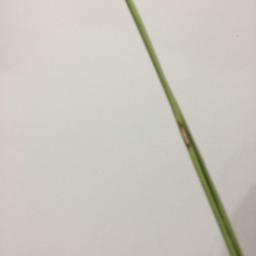
Label: Rice___Leaf_Blast